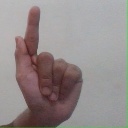
अक्षर: ळ